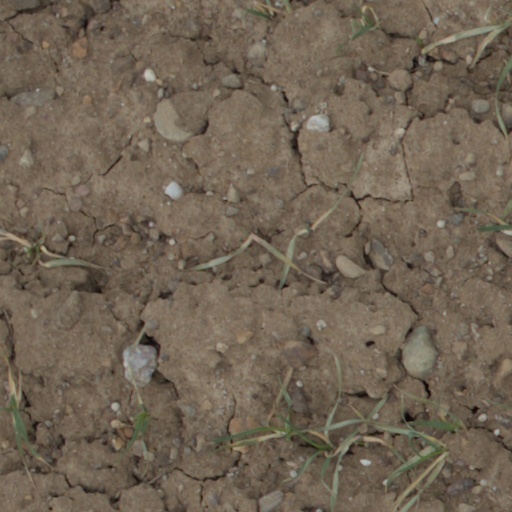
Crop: wheat